Kazuhide Tomonaga

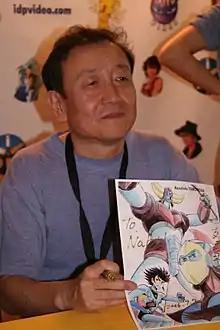
Tomonaga at The Japan Expo in 2006

is a Japanese director, animator, storyboarder, and cartoonist. he has worked at Toei Animation, Group TAC, Oh! Production, and TMS Entertainment. He worked as a director at Telecom Animation Film Company (a subsidiary of TMS), he is now freelance. He is a member of the Japanese Animation Creators Association (JAniCA). His style inspired another famous animator, .